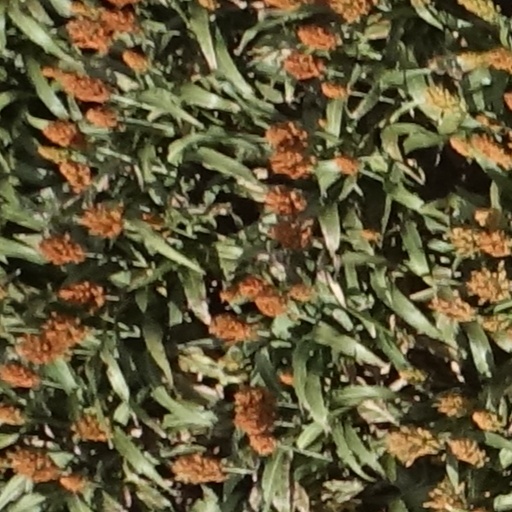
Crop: sorghum